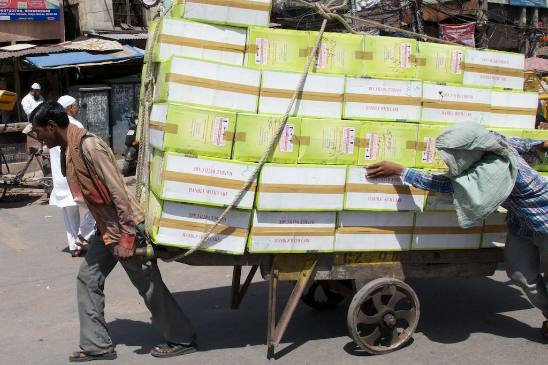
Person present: Yes